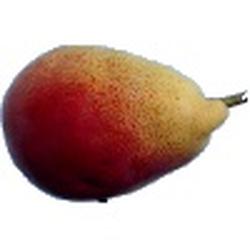
Label: Pear